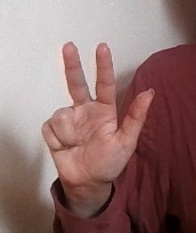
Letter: al